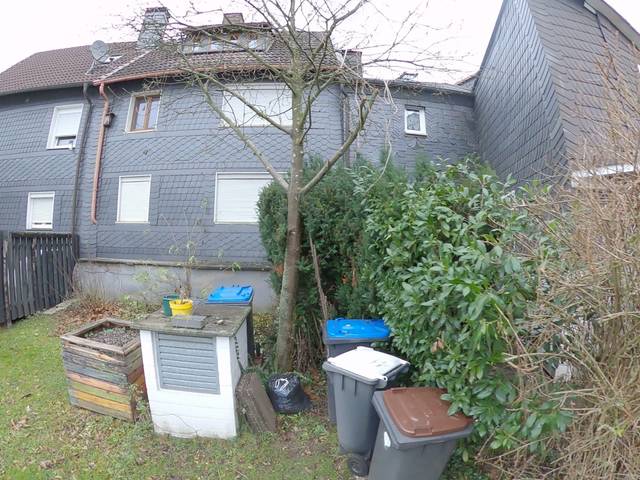
Region: Germany
Coordinates: 50.873, 8.027